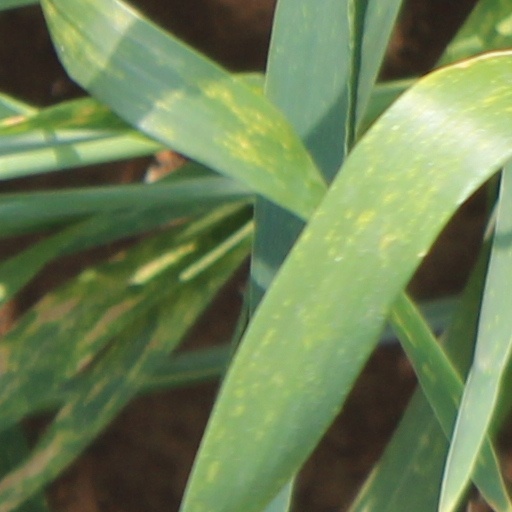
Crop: wheat